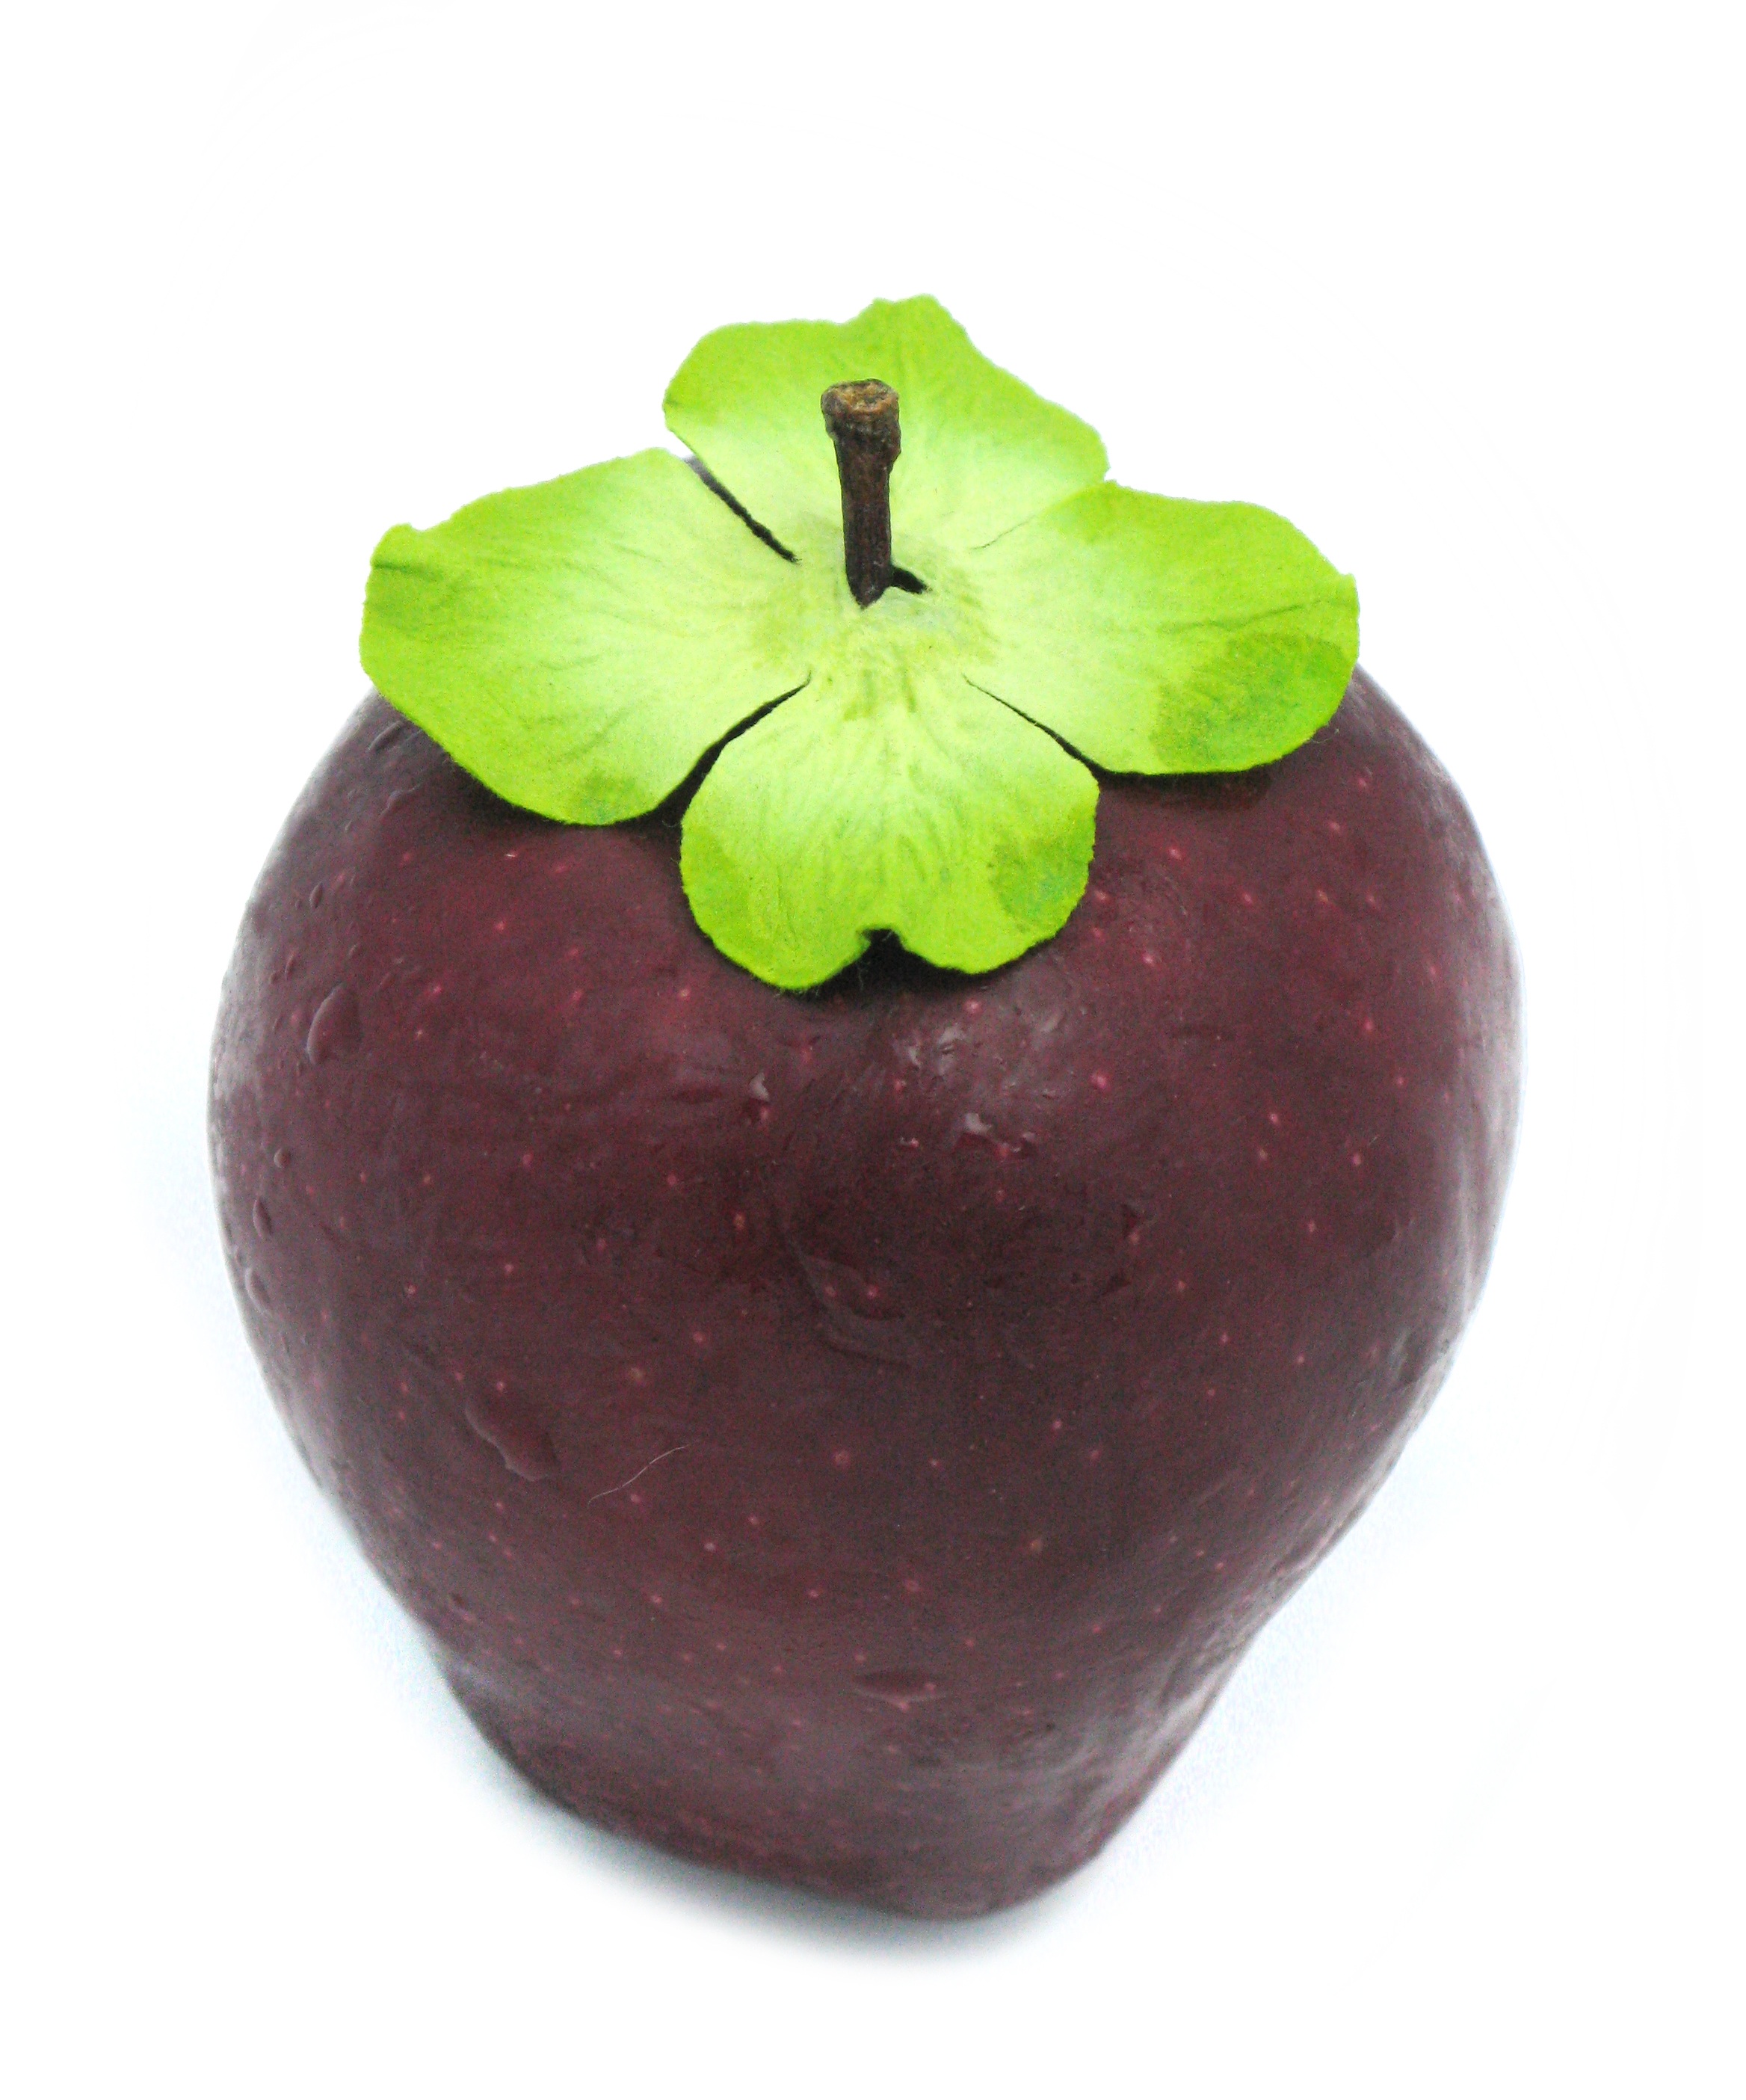
apple, plant, white, fruit, isolated, dark, food, green, red, produce, vegetable, paper, life, background, vegan, vegetarian, conceptual, still, liqueur, flowering plant, rose family, land plant